Edmund C. Converse

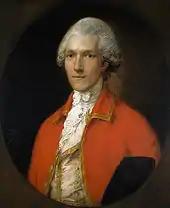
Portrait of Benjamin Thompson given to Harvard University by the bequest of Converse

Converse engaged in philanthropic activities. In 1912, Converse financed the first endowed chair at the Harvard Business School. Four years later, he donated $250,000 to establish a library at Amherst College, the alma mater of his brother James. The Converse Library was dedicated in November 1917.